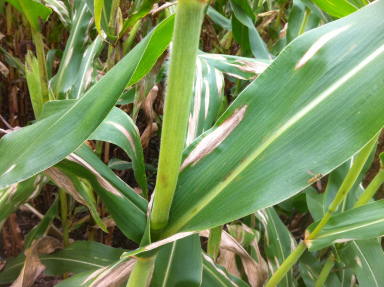
Labels: Corn leaf blight, Corn leaf blight, Corn leaf blight